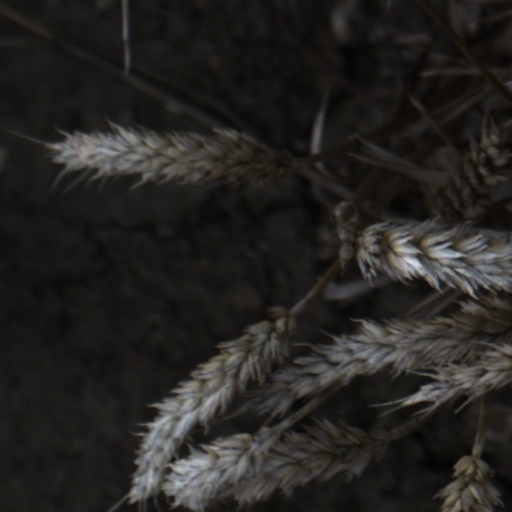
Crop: wheat